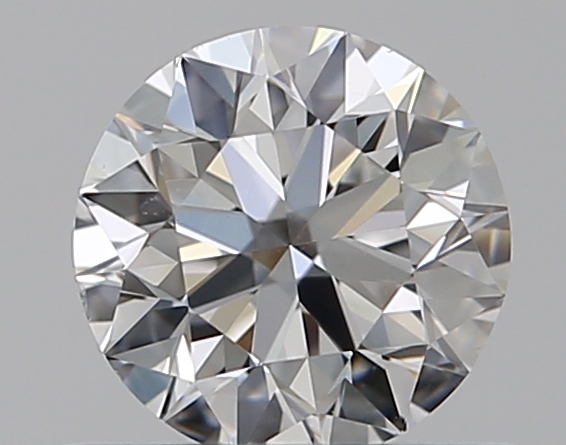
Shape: round
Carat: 0.5
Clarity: VS2
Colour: F
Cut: EX
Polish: EX
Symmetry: EX
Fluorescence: N
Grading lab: GIA
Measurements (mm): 5.03 x 5.07 x 3.17